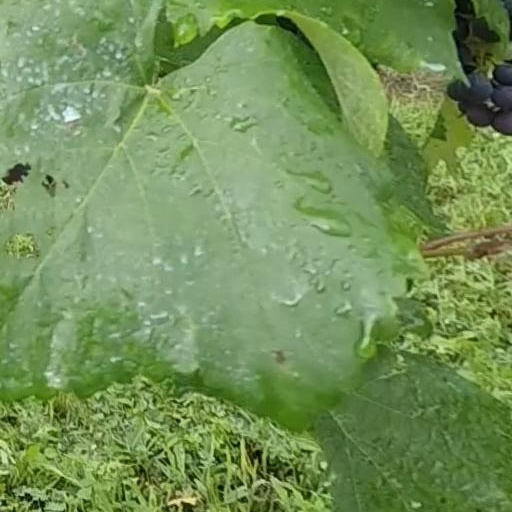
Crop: grape